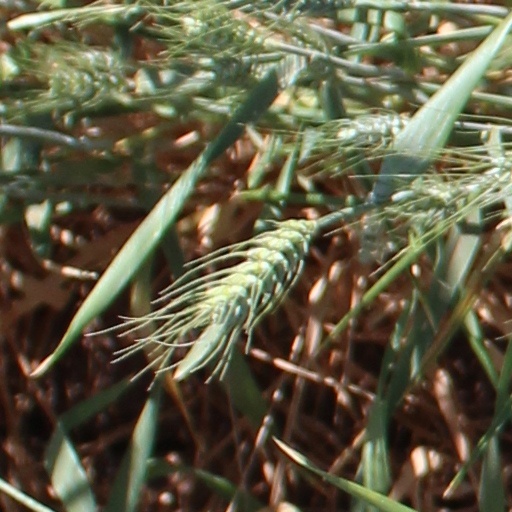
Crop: wheat